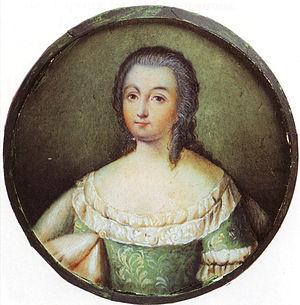
La princesse Natalia Borisovna Dolgoroukova, en russe : Ната́лия Бори́совна Долгору́кова, Nektaria de son nom de religion, née comtesse Cheremetieva le 17 janvier 1714 et morte à Kiev 3 août 1771 est l'une des premières écrivaines russes.